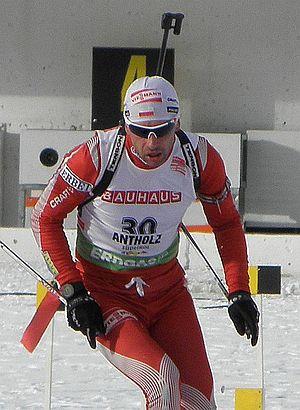
Tomasz Sikora, né le 21 décembre 1973 à Wodzisław Śląski, est un biathlète polonais licencié au club NKS Dynamit Chorzów.